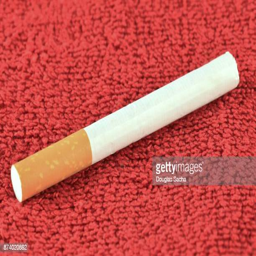
close - up of a filtered cigarette on a red background